Niš

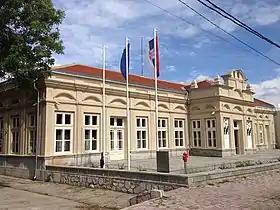
Officers' Club Exhibition Space

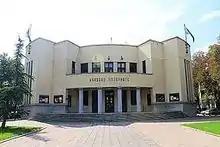
National Theatre in Niš.

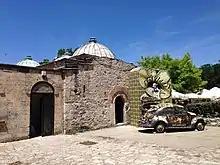
Nisville Jazz Museum

Niš is a home of the National Theatre in Niš, that was founded as "Sinđelić" Theatre in 1889.